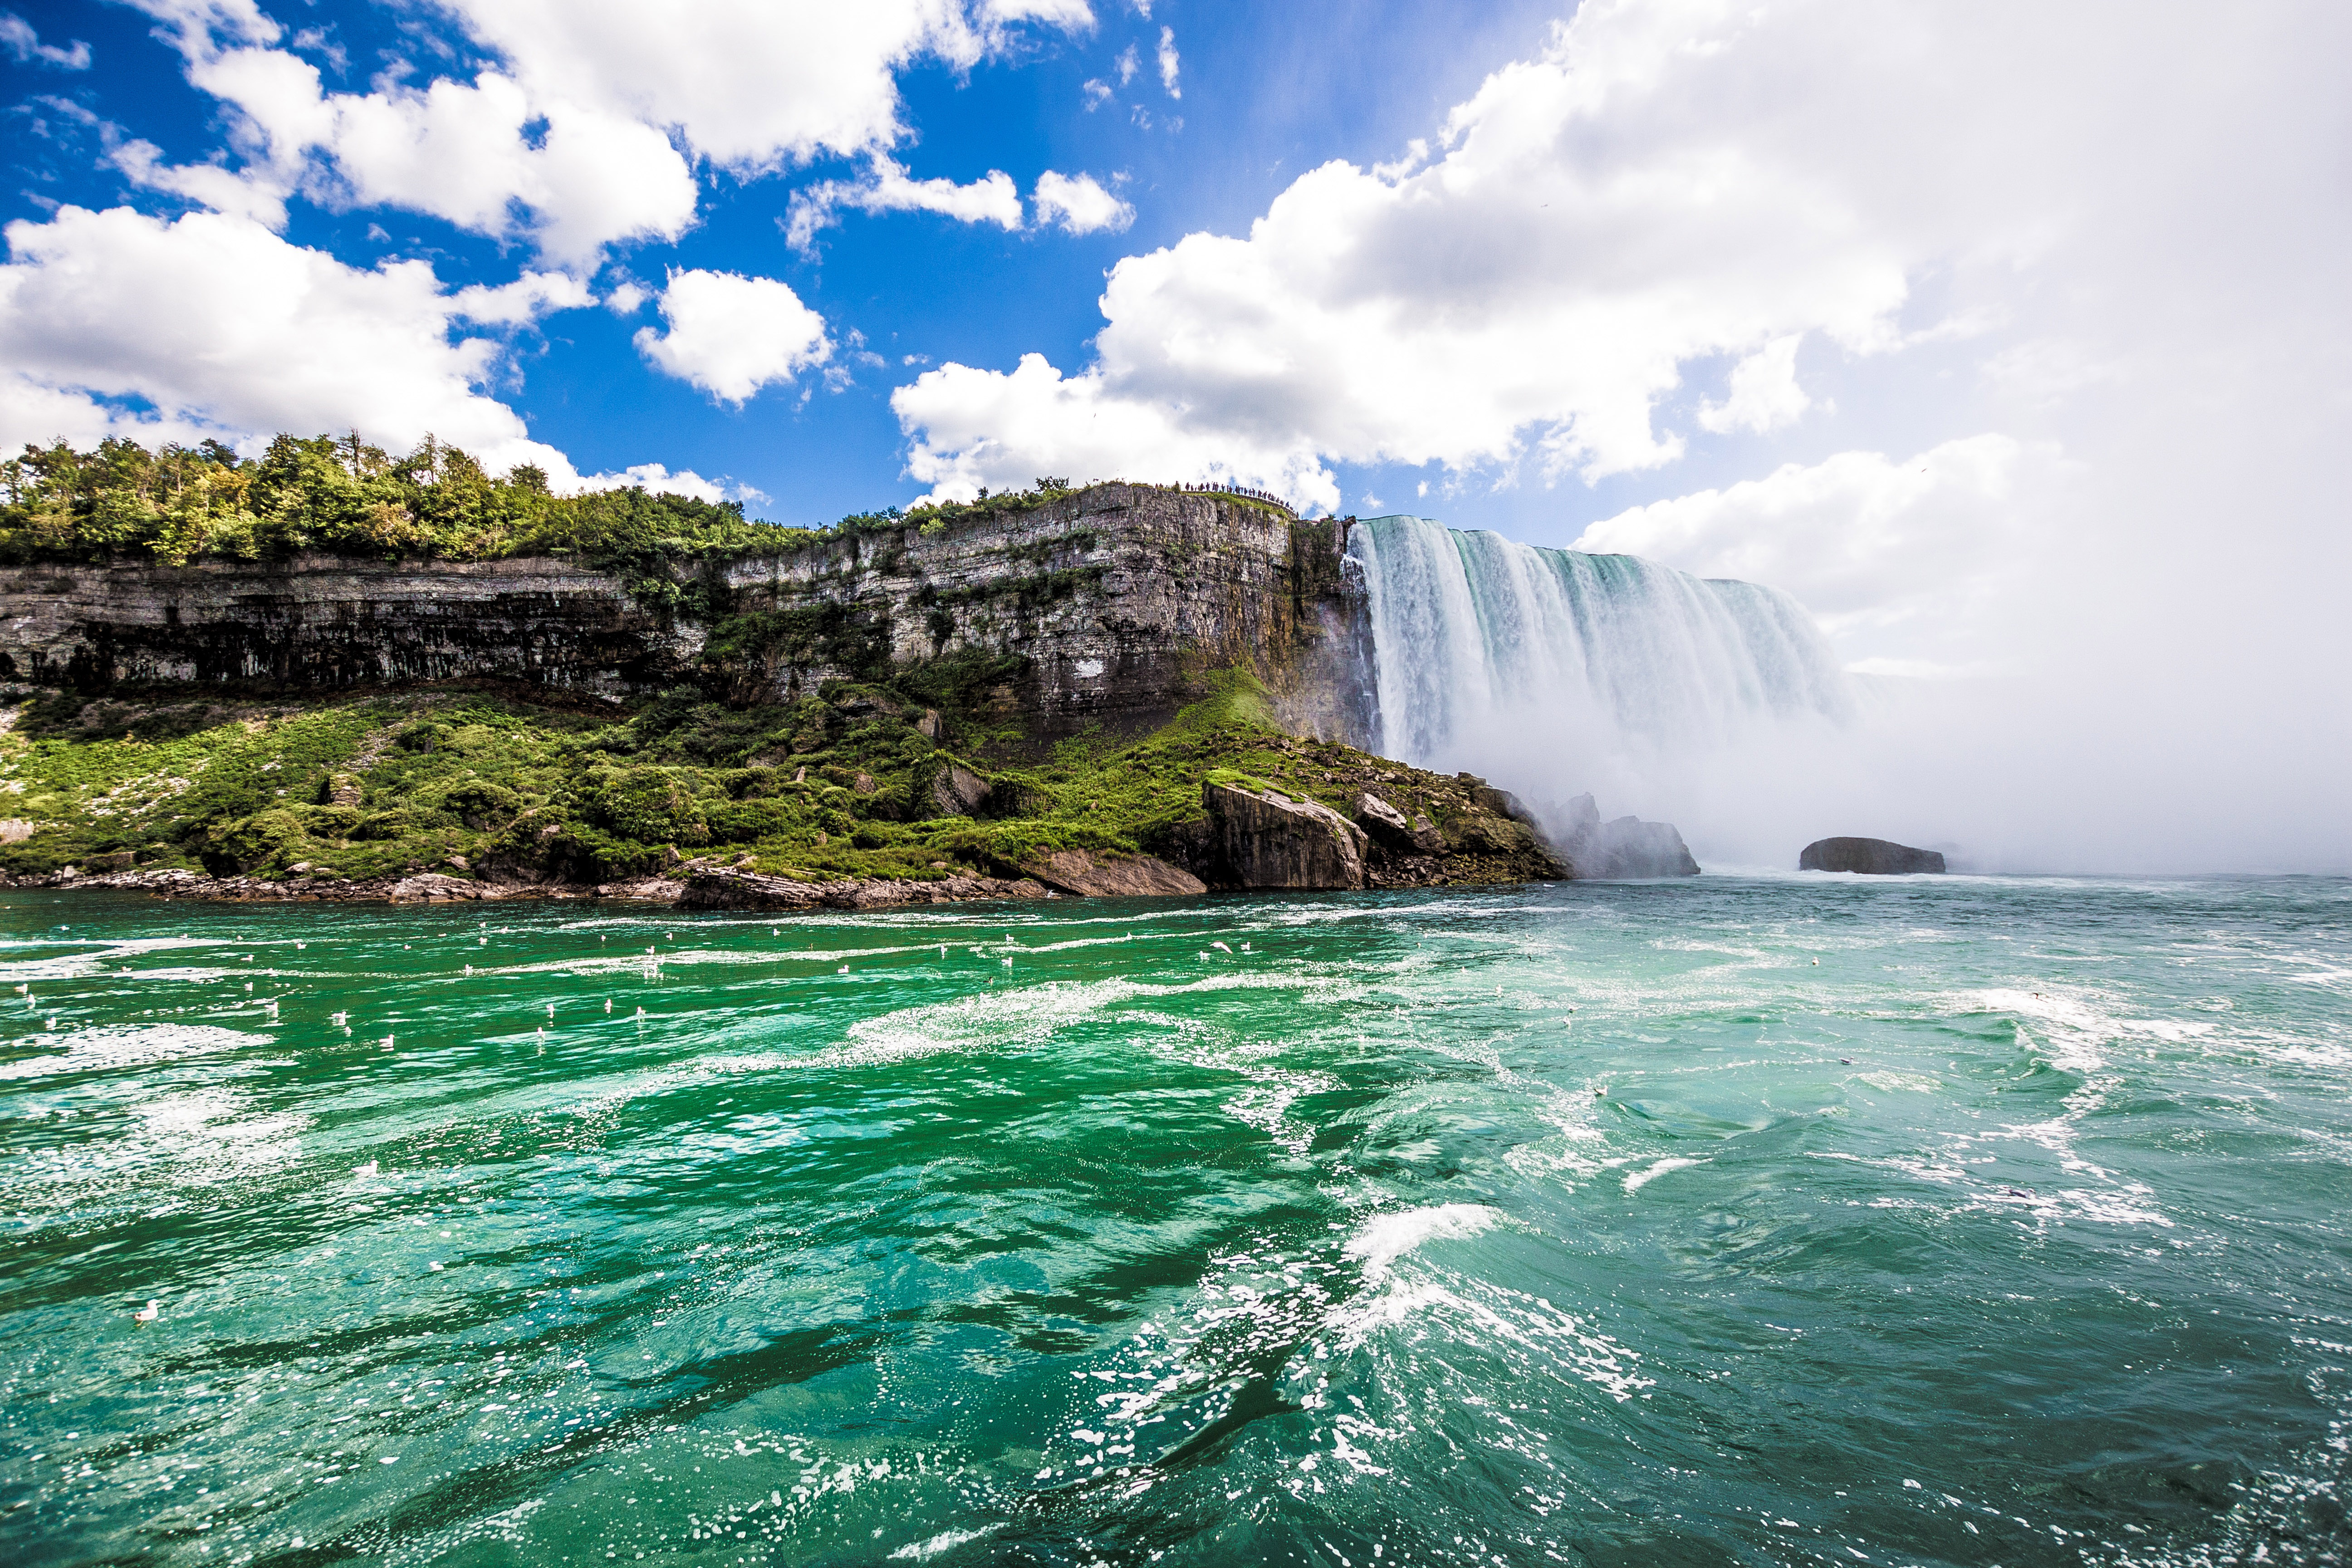
body of water, natural landscape, water resources, nature, sky, water, sea, waterfall, ocean, green, cloud, coast, watercourse, wave, cliff, coastal and oceanic landforms, wind wave, tropics, tourism, rock, terrain, klippe, promontory, landscape, mountain, headland, water feature, formation, vacation, national park, world, bay, meteorological phenomenon, river, tourist attraction, sound